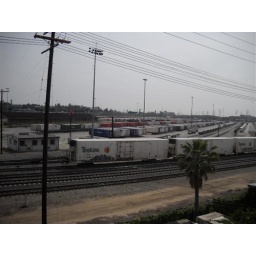
All those orange groves, and we ship OJ in from Florida!